Eucalypt

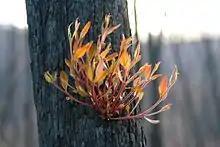
Epicormic regrowth from eucalypt bark, four months after Black Saturday bushfires, Strathewen, Victoria

Epicormic buds under the often thick bark of the trunk and branches are ready to sprout new stems and leaves after a fire.